Giovanni Brusca

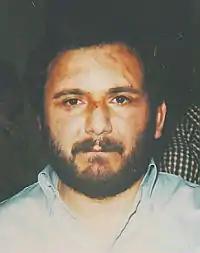
Mafia boss Giovanni Brusca

Giovanni Brusca (born 20 February 1957) is an Italian mobster and former member of the Corleonesi clan of the Sicilian Mafia. He played a major role in the 1992 murders of Antimafia Commission prosecutor Giovanni Falcone and businessman Ignazio Salvo, and once stated that he had committed between 100 and 200 murders. Brusca had been sentenced to life imprisonment "in absentia" for Mafia association and multiple murder. He was captured in 1996, turned "pentito" and his sentence reduced to 26 years in prison. In 2021, Brusca was released from prison on parole.